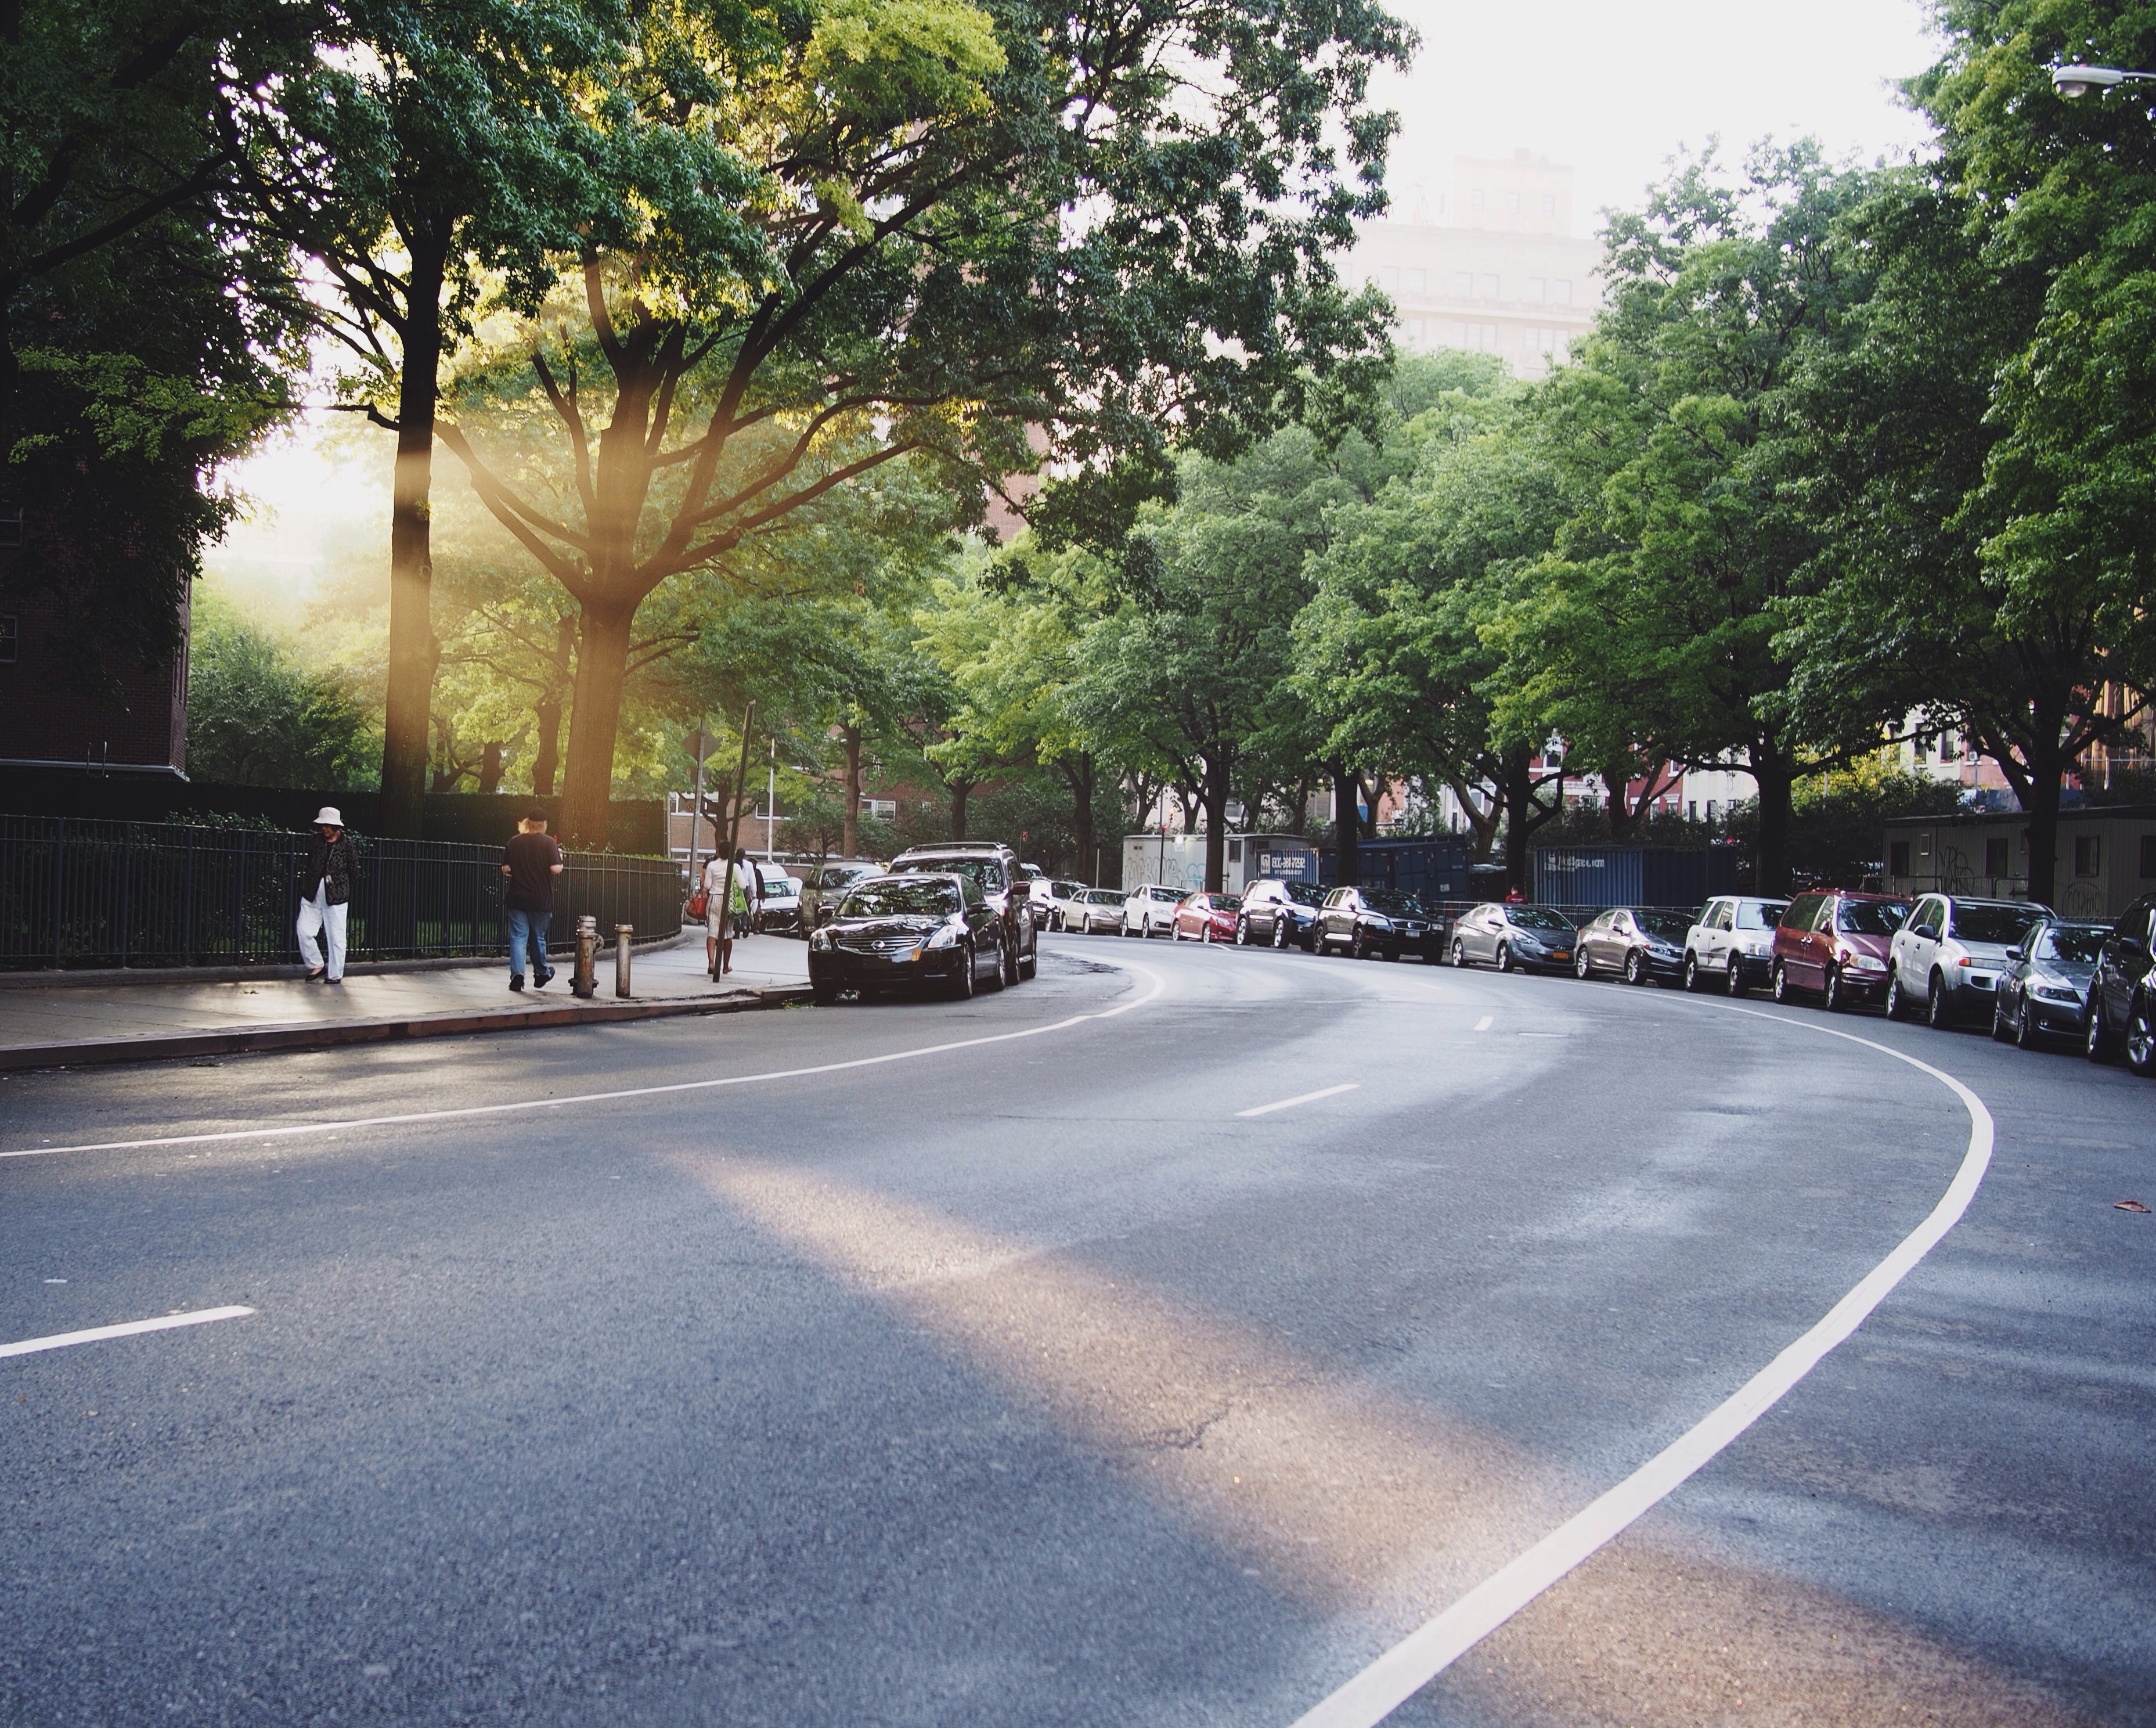
tree, pedestrian, road, street, city, asphalt, downtown, suburb, lane, infrastructure, neighbourhood, road surface, urban area, residential area, human settlement